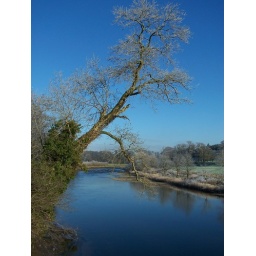
Frosty tree hanging out over the river esk